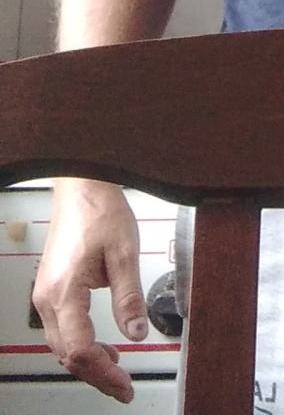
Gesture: no_gesture